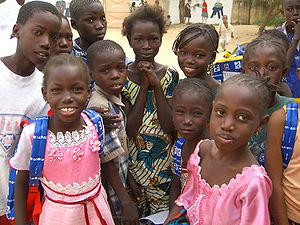
Kaolack, chef-lieu de la région éponyme, est un port fluvial et l'une des plus grandes villes du Sénégal.